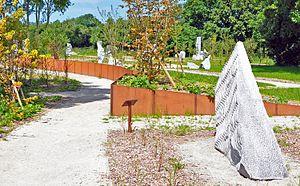
Parc des sculptures
Cerisy-la-Forêt est une commune française, située dans le département de la Manche en région Normandie, peuplée de 1 034 habitants. Elle bénéficie d'un important patrimoine environnemental et architectural.
Cet article recense les œuvres d'art dans l'espace public de la Manche, en France.